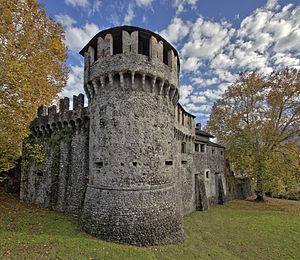
Le château Visconti, appelé en italien Castello Visconteo, est un château situé dans la ville de Locarno dans le canton du Tessin.